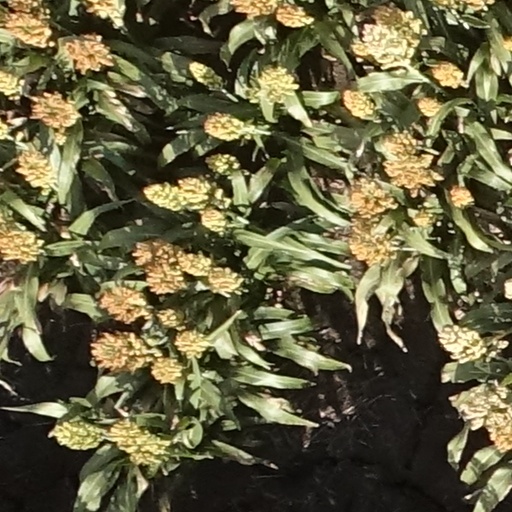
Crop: sorghum